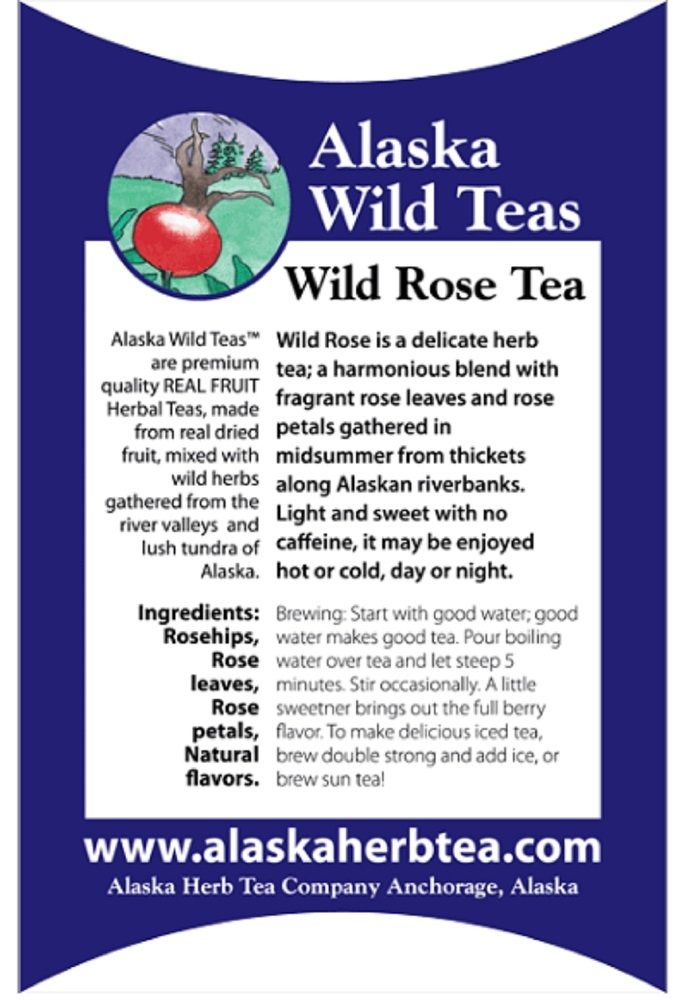
Item Name: Alaska Wild Teas (Wild Rose)
Value: 12.0
Unit: Count

Price: 3.88